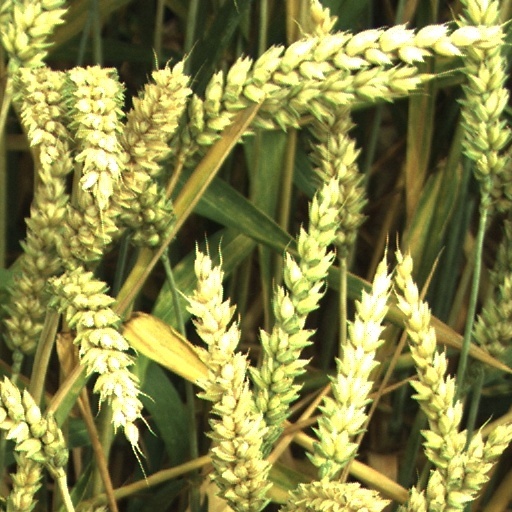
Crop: wheat